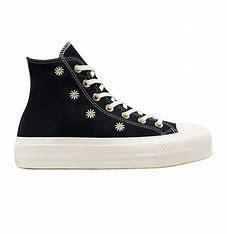
Brand: Converse
Model: Chuck Taylor All